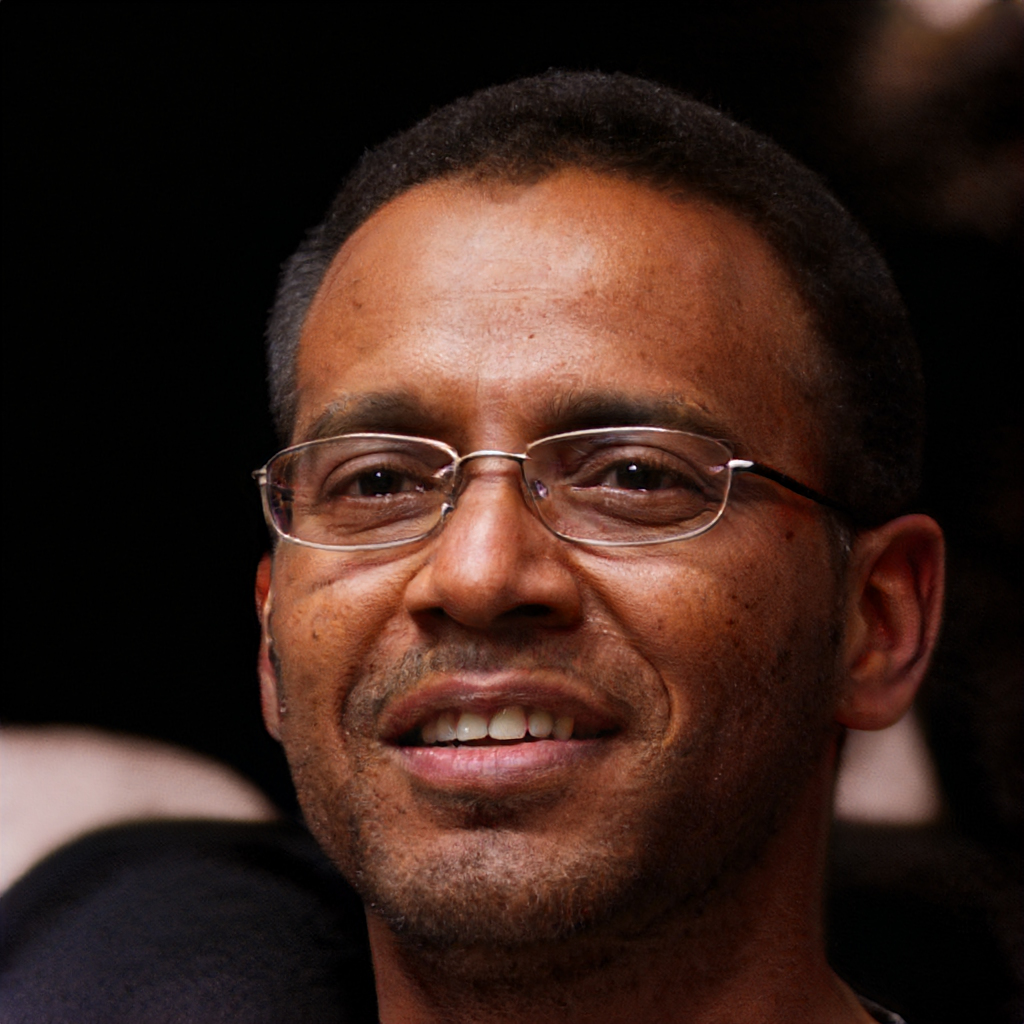
Gender: Male